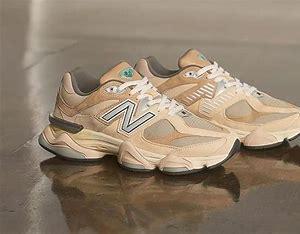
Brand: New
Model: Balance New Balance 9060